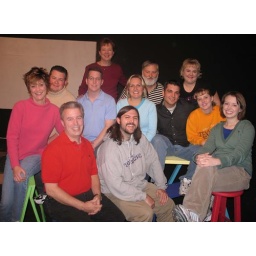
Adrian in the black shirt in a play